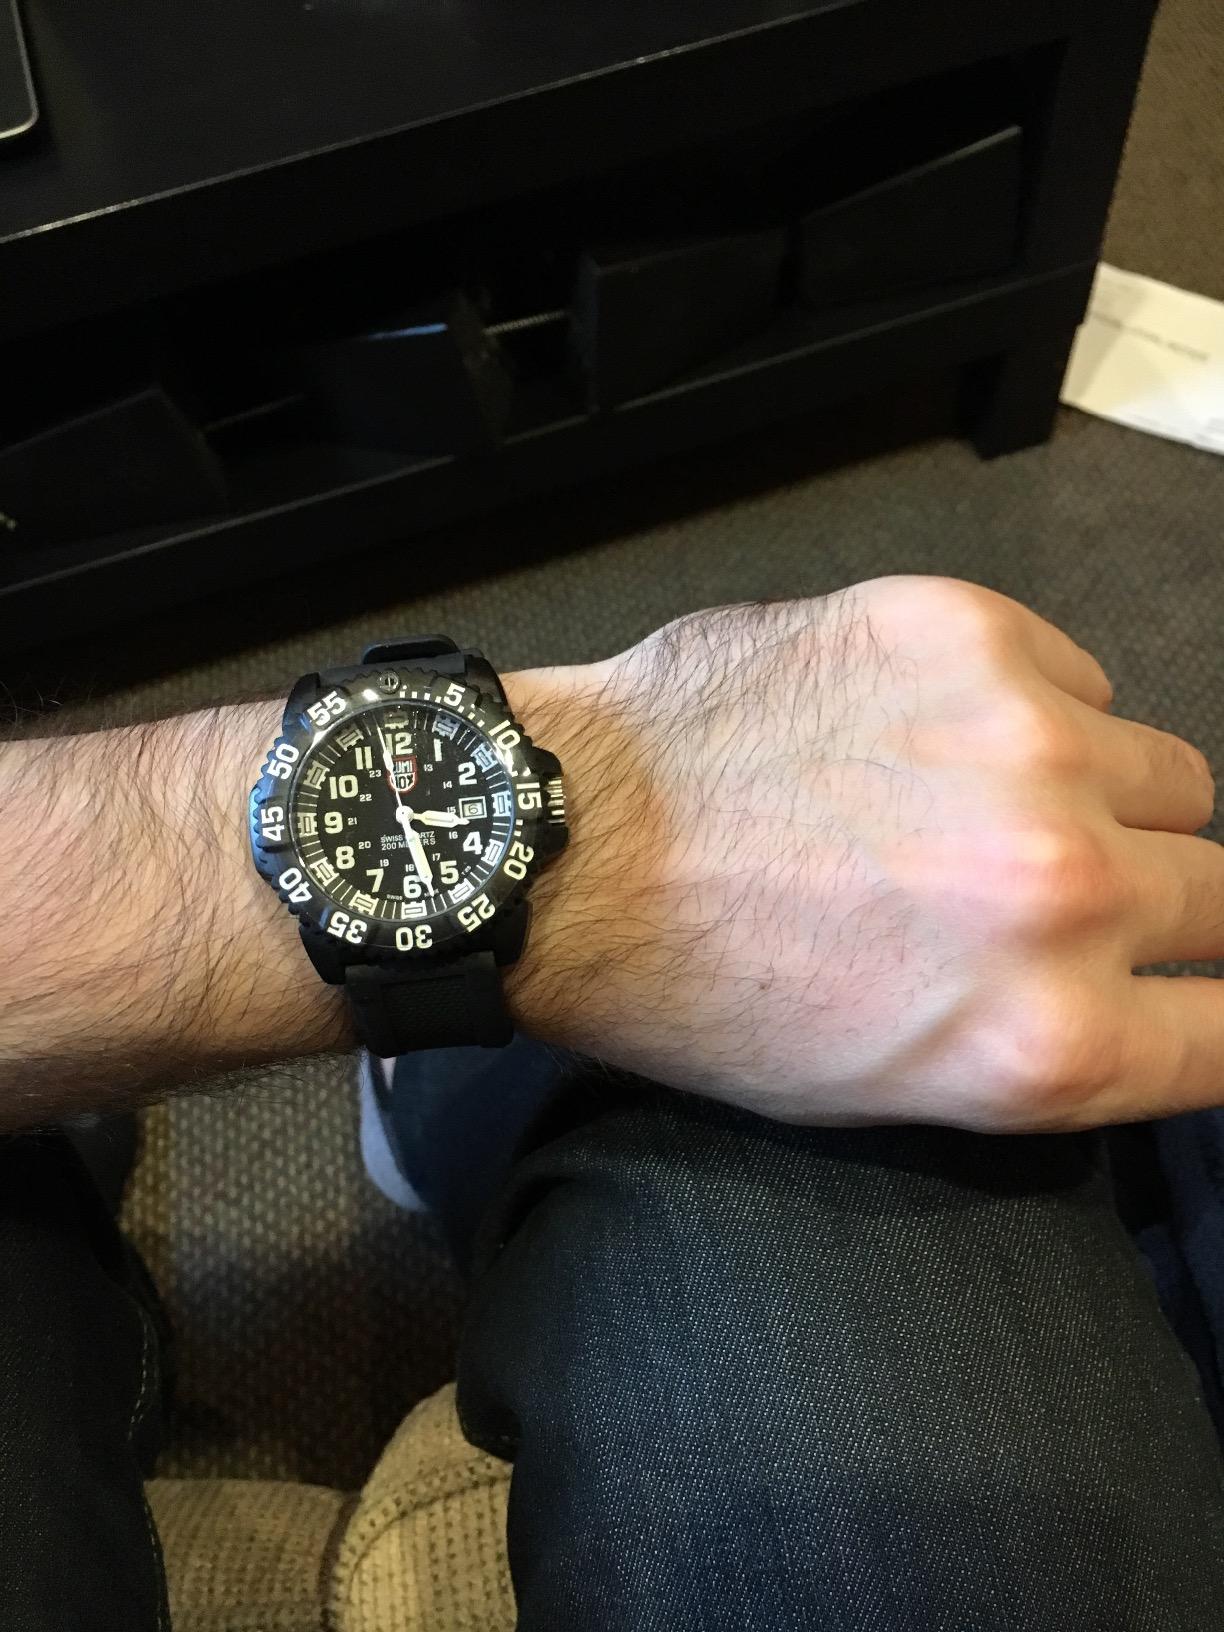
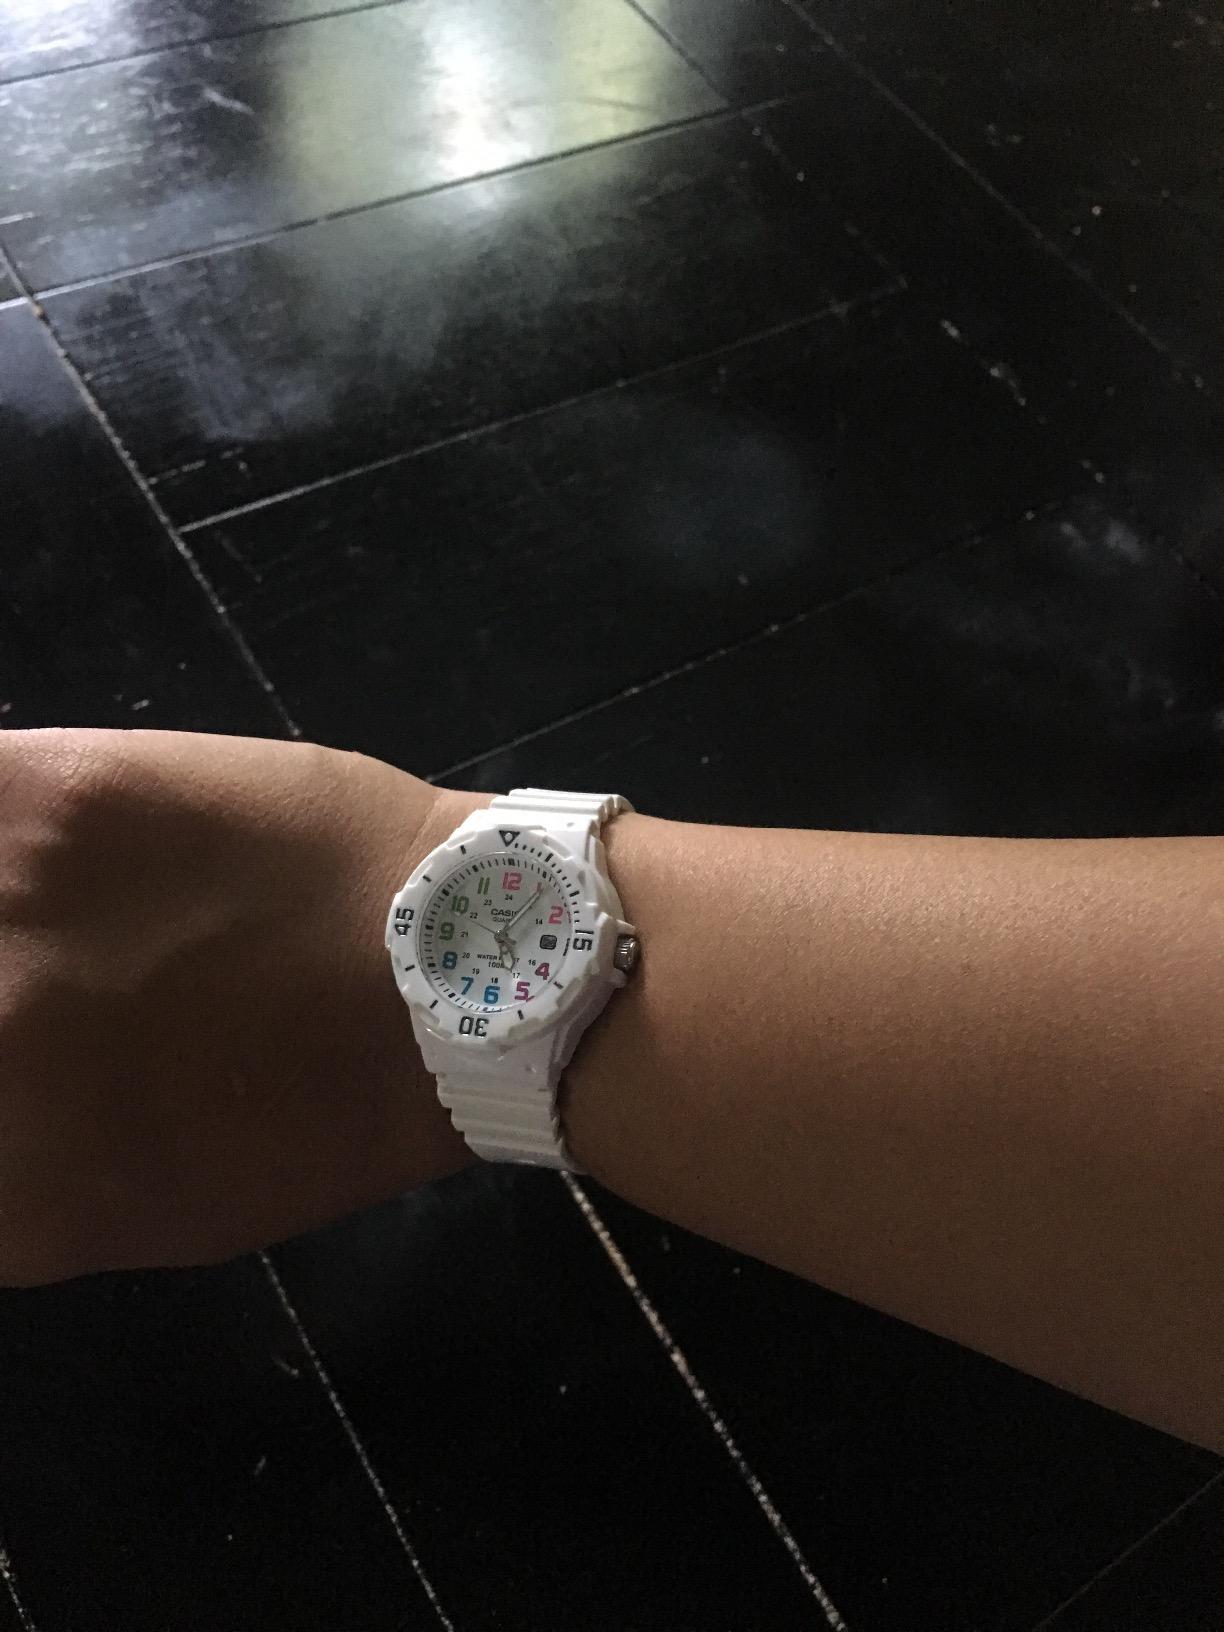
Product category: accessories_watch
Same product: no